Geordan Murphy

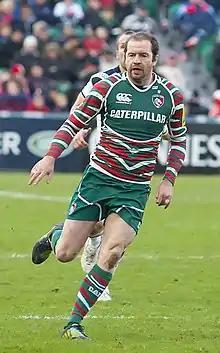
Geordan Murphy playing at fullback for Leicester against Bath.

Geordan Edward Andrew Murphy (born 19 April 1978) is an Irish rugby union rugby coach and player who retired from the professional game as the most-decorated man in Premiership Rugby history. He played as fullback or wing for the Irish international team and the English club Leicester Tigers as well as for the British & Irish Lions.